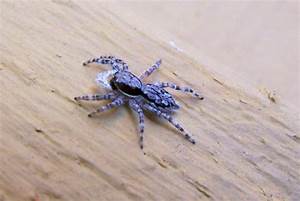
Label: ragno